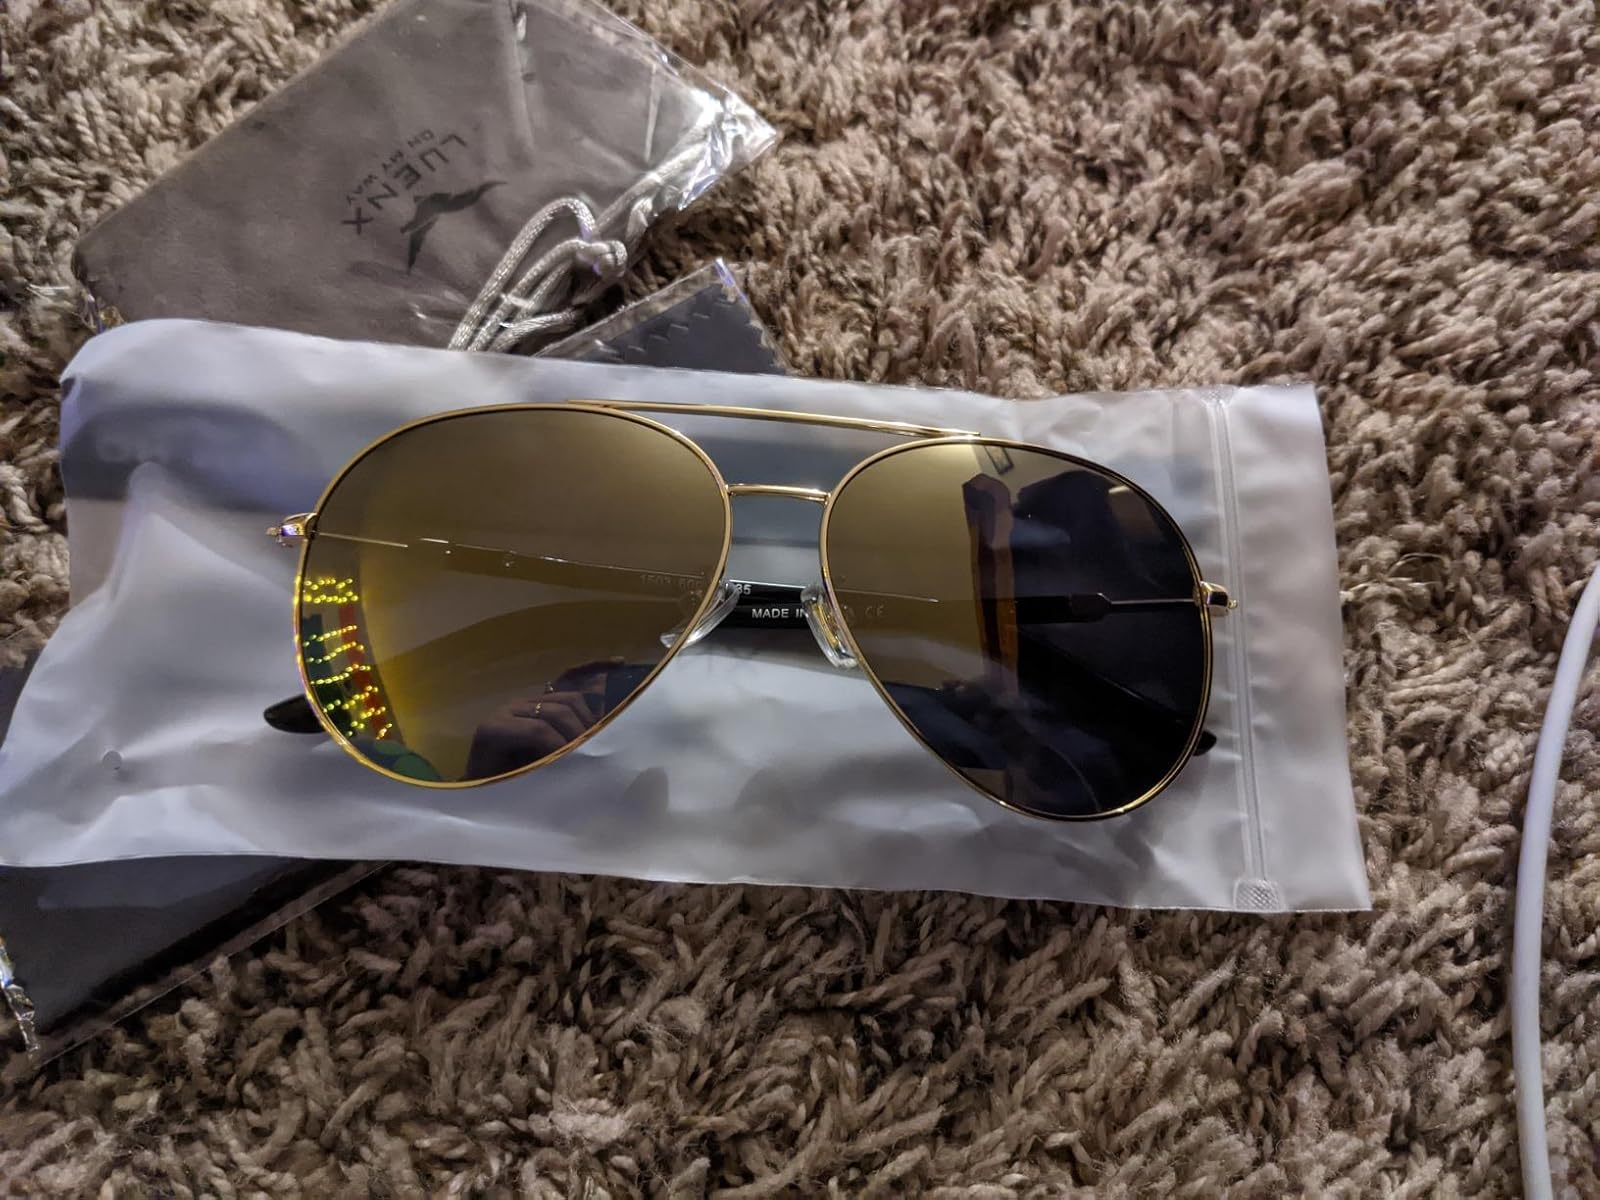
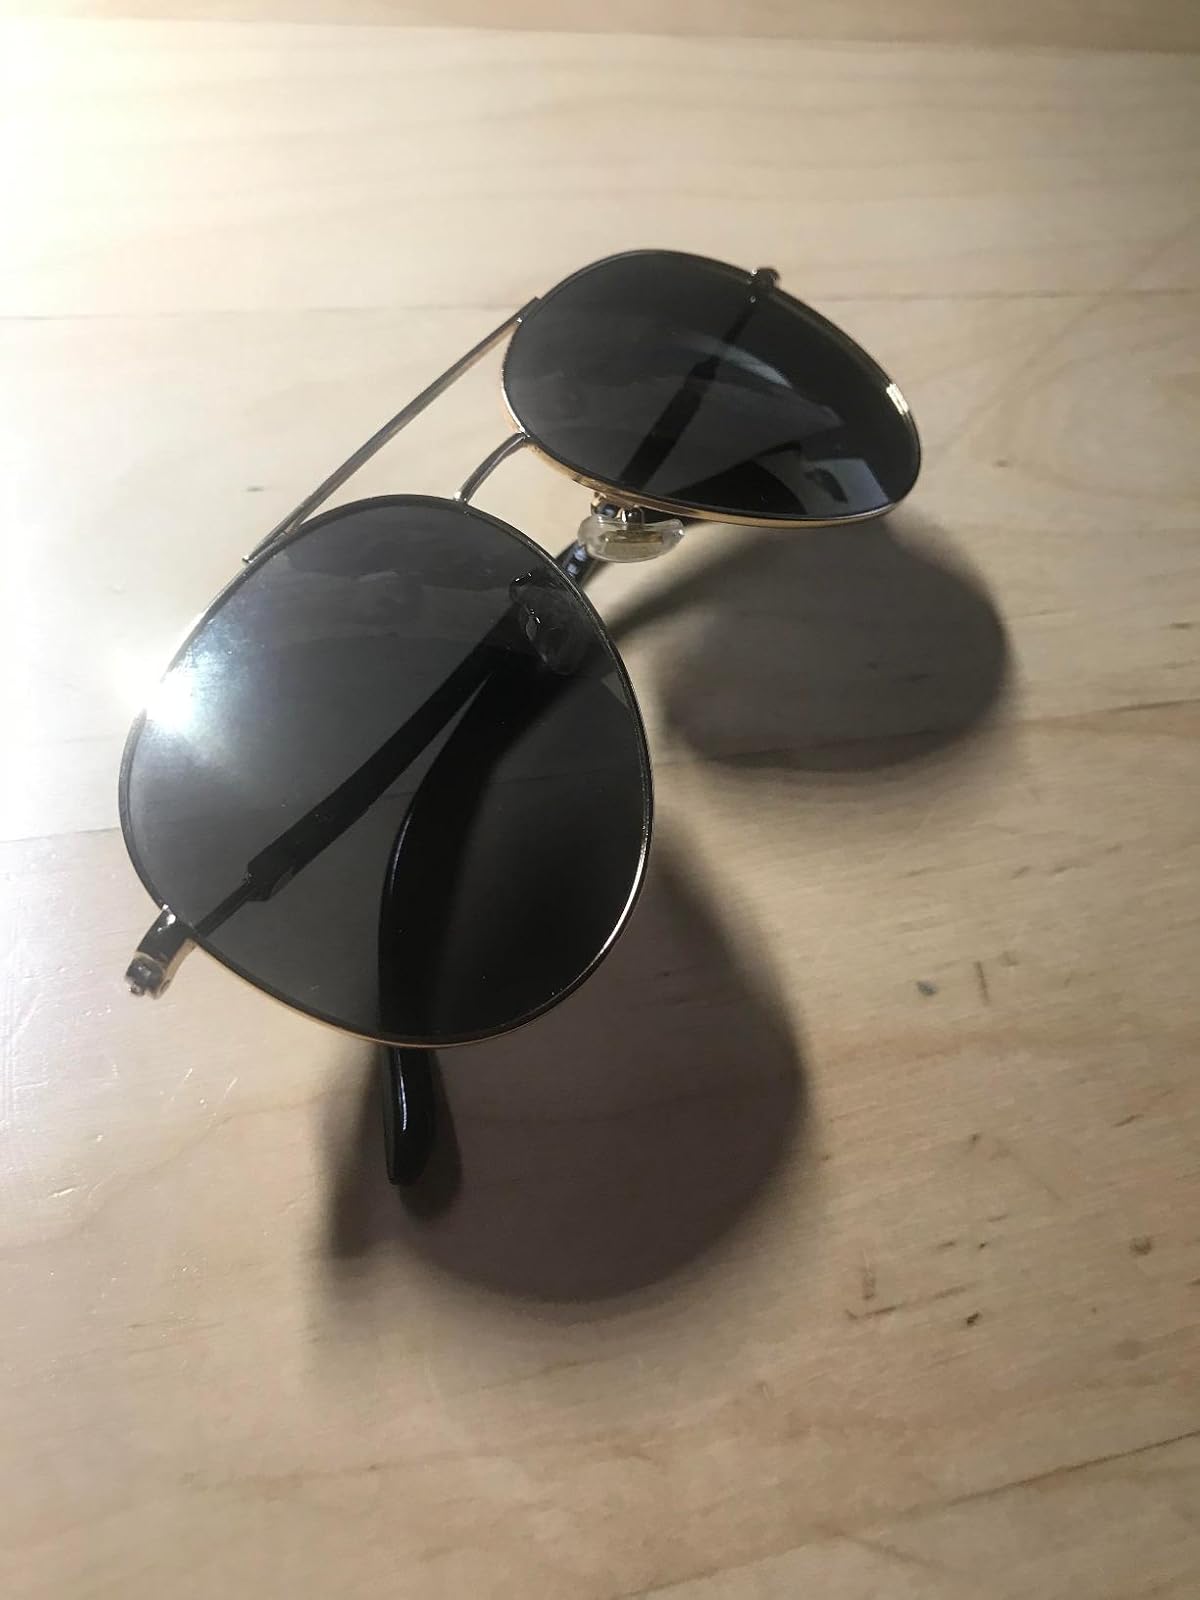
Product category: accessories_sunglasses
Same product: yes